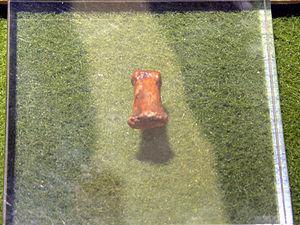
Le Musée archéologique municipal de Carthagène est un musée consacré à l'acquisition, à la conservation, à l'étude et à l'exposition des objets en relation avec l'archéologie de la commune de Carthagène dans la Région de Murcie.
Cueva Victoria est une grotte riche en fossiles paléontologiques, située dans la municipalité de Carthagène, dans la région de Murcie, en Espagne. Elle se trouve sur la pente sud du mont San Ginès, dans un massif calcaire proche de la Mar Menor et des contreforts orientaux de la montagne de Carthagène. Elle a été fouillée par le paléontologue catalan Josep Gibert i Clols.